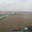
Label: plain